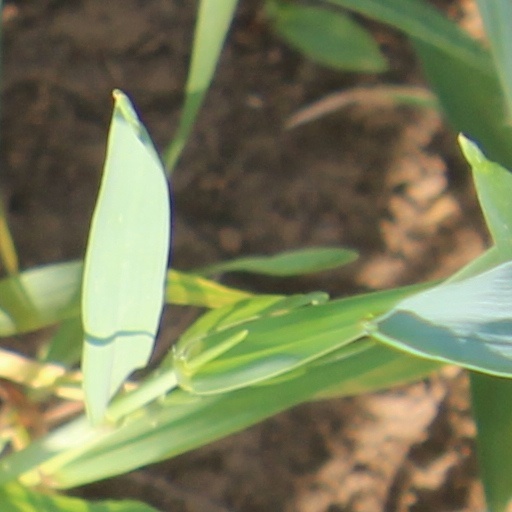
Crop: wheat